Lisa Taylor (museum director)

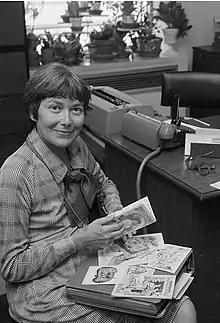
Taylor inspecting samples of antique advertising art, 1979.

Lisa Suter Taylor (1933–1991) was an American artist and museum director. Taylor served as the first director of the Cooper-Hewitt Museum of Decorative Arts and Design from 1969 to 1987, and was the first woman director of a museum within the Smithsonian Institution.